Druw Jones

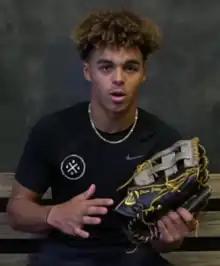
Jones in 2021

Andruw Nicholas Jones (born November 28, 2003) is an American professional baseball outfielder in the Arizona Diamondbacks organization. He was drafted second overall by the Diamondbacks in the 2022 MLB draft.